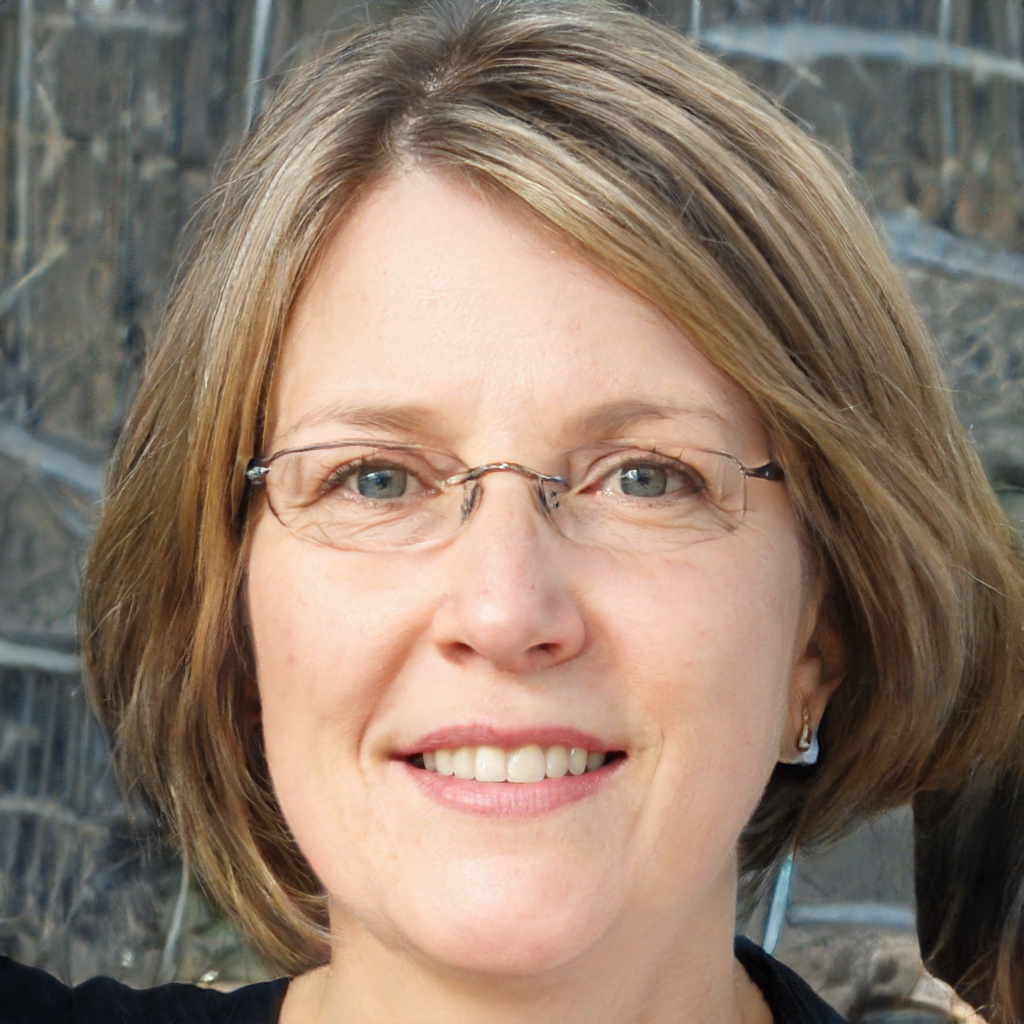
Label: No Watermark